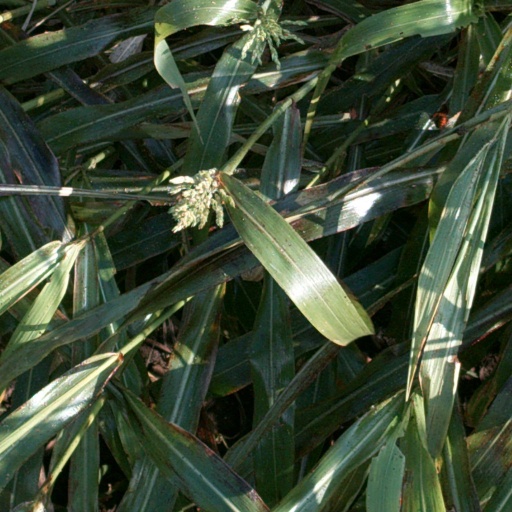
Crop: sorghum